Frank B. Baldwin

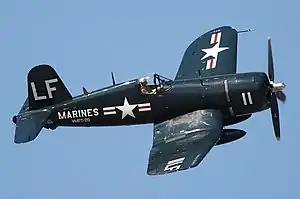
F4U Corsair: The type of plane that Baldwin was flying when he earned his Distinguished Cross Medal escorting B-25 bombers.

Baldwin enlisted in 1942 and flew he flew in over 186 missions in the Pacific Theatre of World War II. In one reconnaissance mission over Kyushu April 6, 1944, Baldwin shot down four Japanese enemy aircraft.